The Adventures of Tintin: The Secret of the Unicorn (video game)

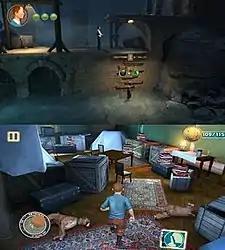
The two different graphical and gameplay styles; the top image shows the 2D platform based nature of the console versions of the game, the bottom image shows the 3D stealth elements of the iOS and Android versions.

In the iOS and Android versions, there are several gameplay differences. For example, the game does not include the 2D side-scrolling views. Instead, it uses a 3D third-person perspective throughout. The player can press and hold the "sprint" button to run, and the "stealth" button to crawl silently. The player cannot attack directly but can tap and swipe buttons on the screen to perform attack moves. In the Sir Francis levels, the player is able to fire cannons and sword fight. Sword fights are played using a side-view, and are controlled by means of finger swipes on the touchscreen. The game also incorporates stealth levels and quick time events.